Detour

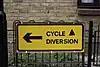
Diverted cycle route in the UK

In North America, the various railroad companies have agreed to cooperate when one company needs to detour its trains onto the tracks of a different company. The railroad detouring trains will arrange with the "host" railroad(s) how many trains a day will need to use a detour, and agree on the fee per train-mile the detouring company will pay in exchange.